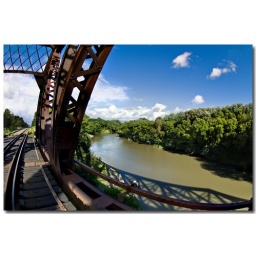
The old iron bridge over the dirty Thames River using the 10-17 fish-eye, made for some interesting curves.